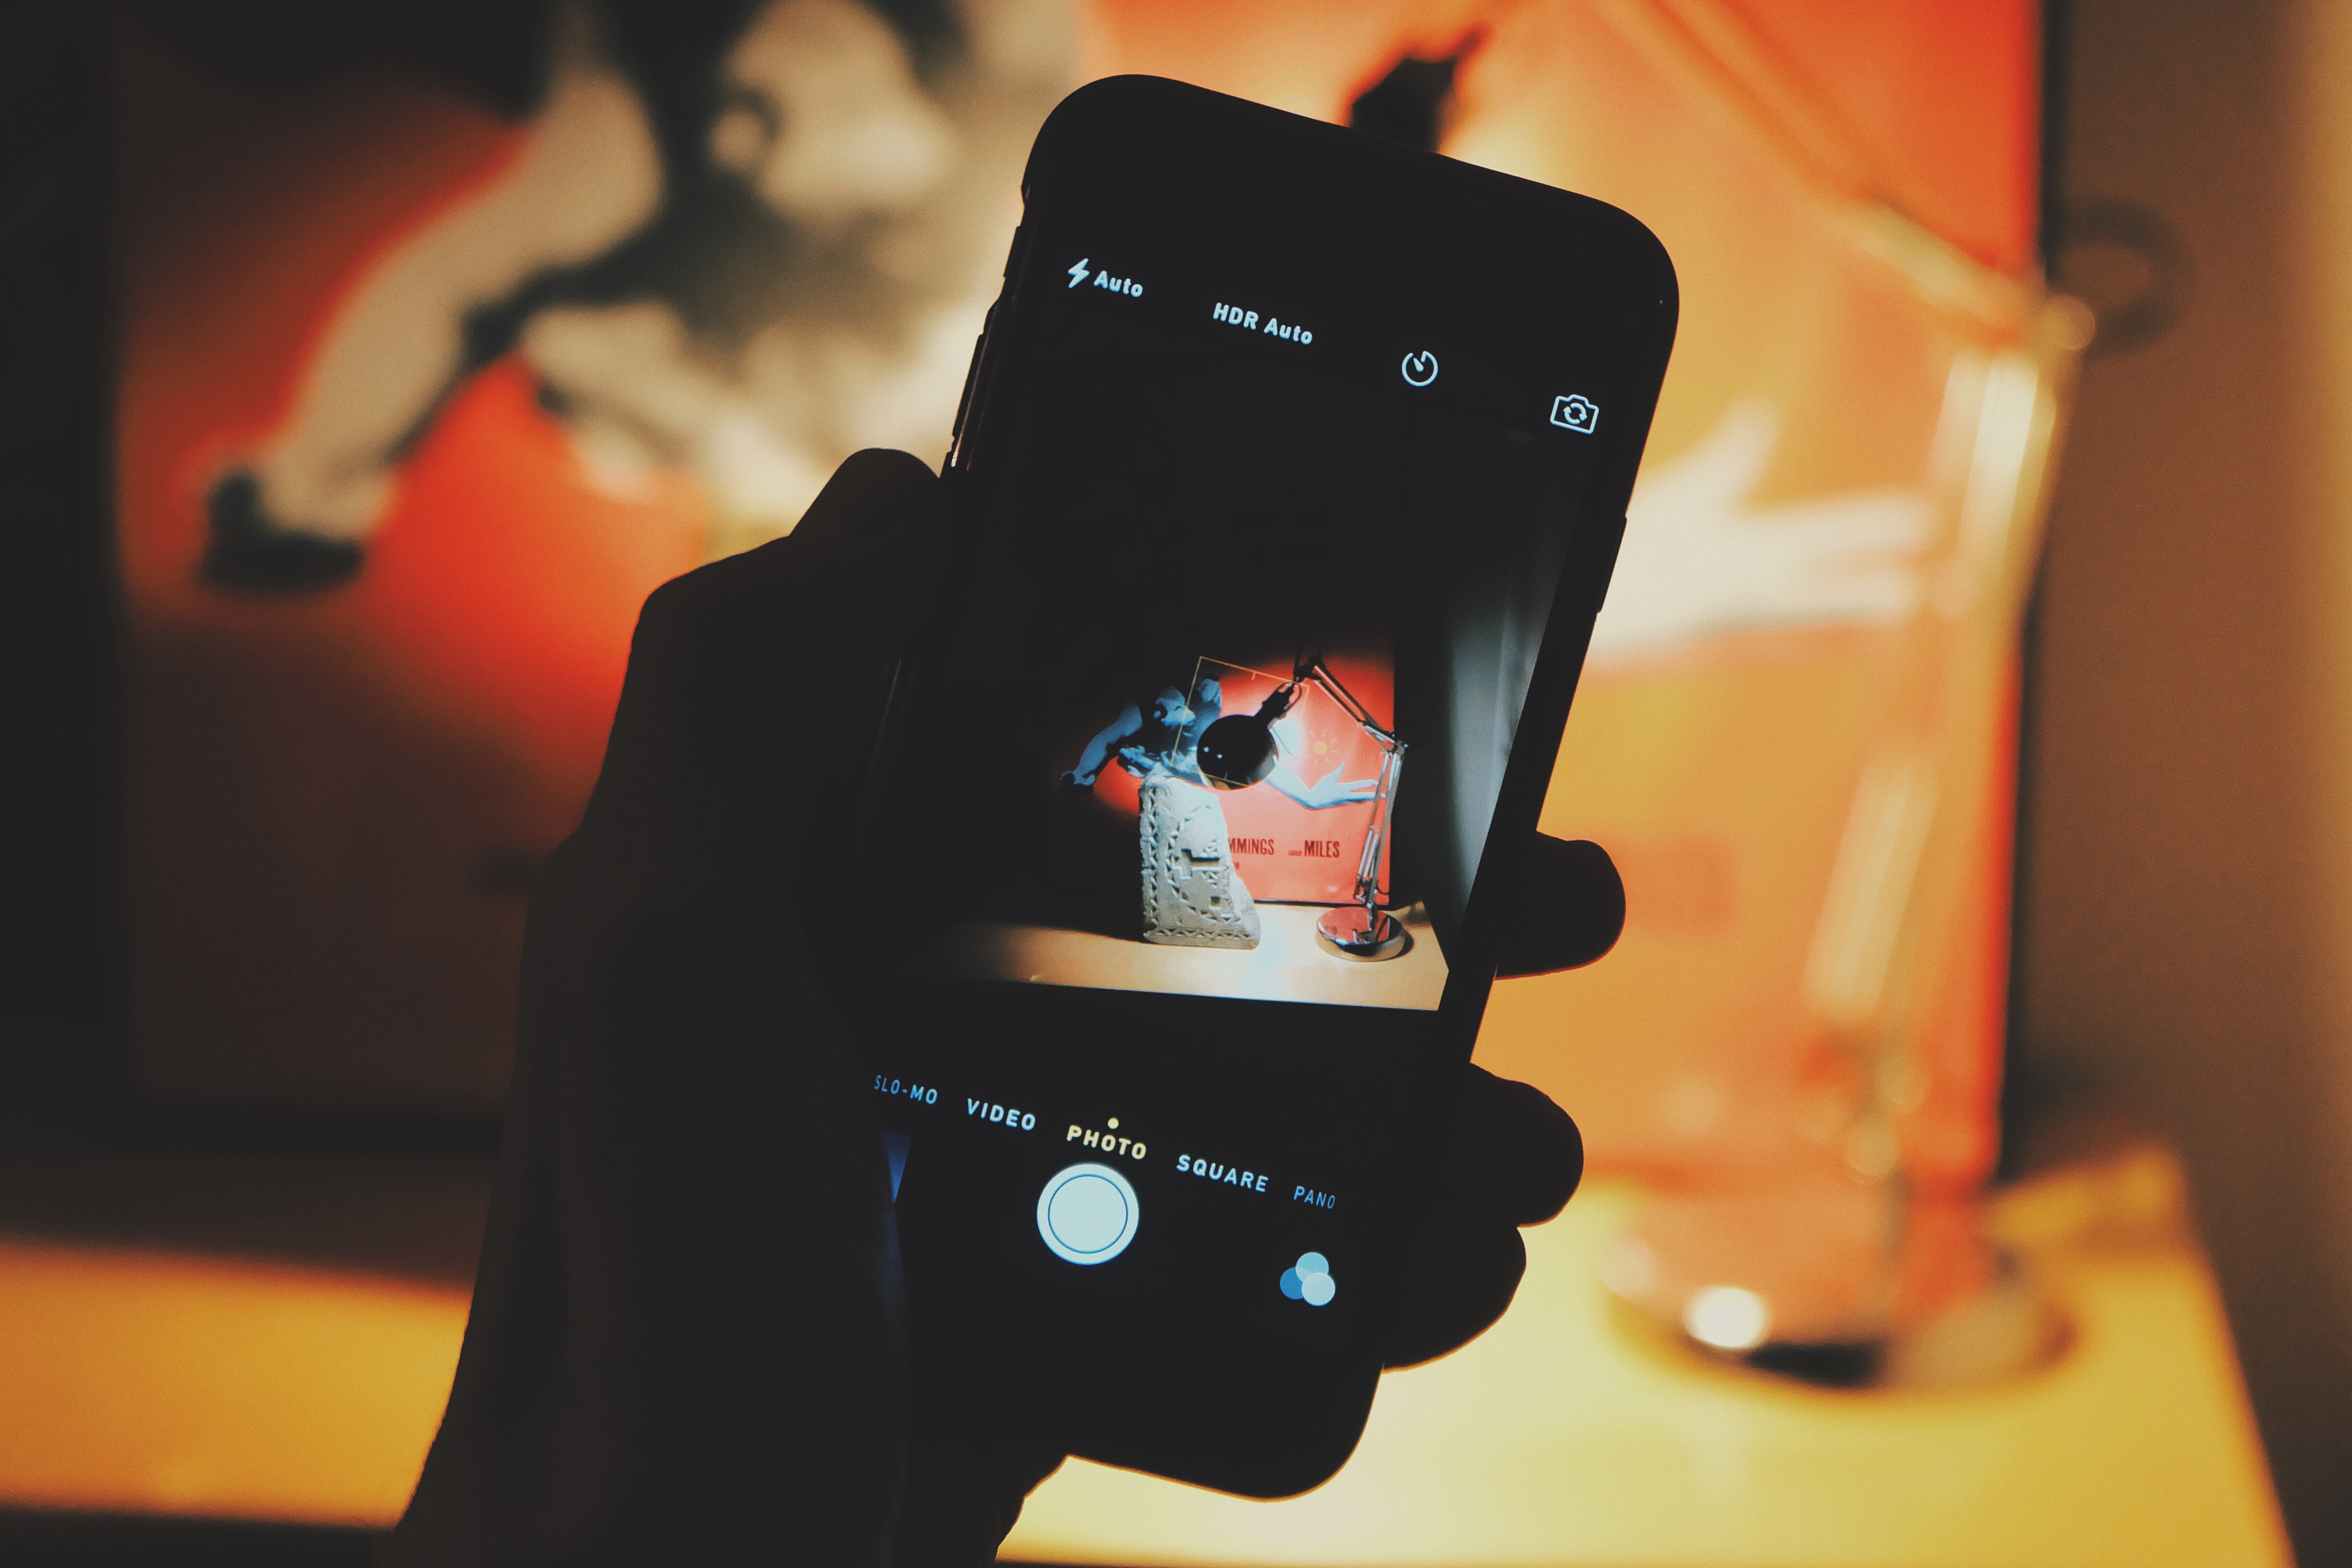
iphone, desk, smartphone, mobile, hand, light, technology, camera, photography, photo, red, phone, color, blue, lamp, black, lifestyle, holding, display, picture, shape, taking